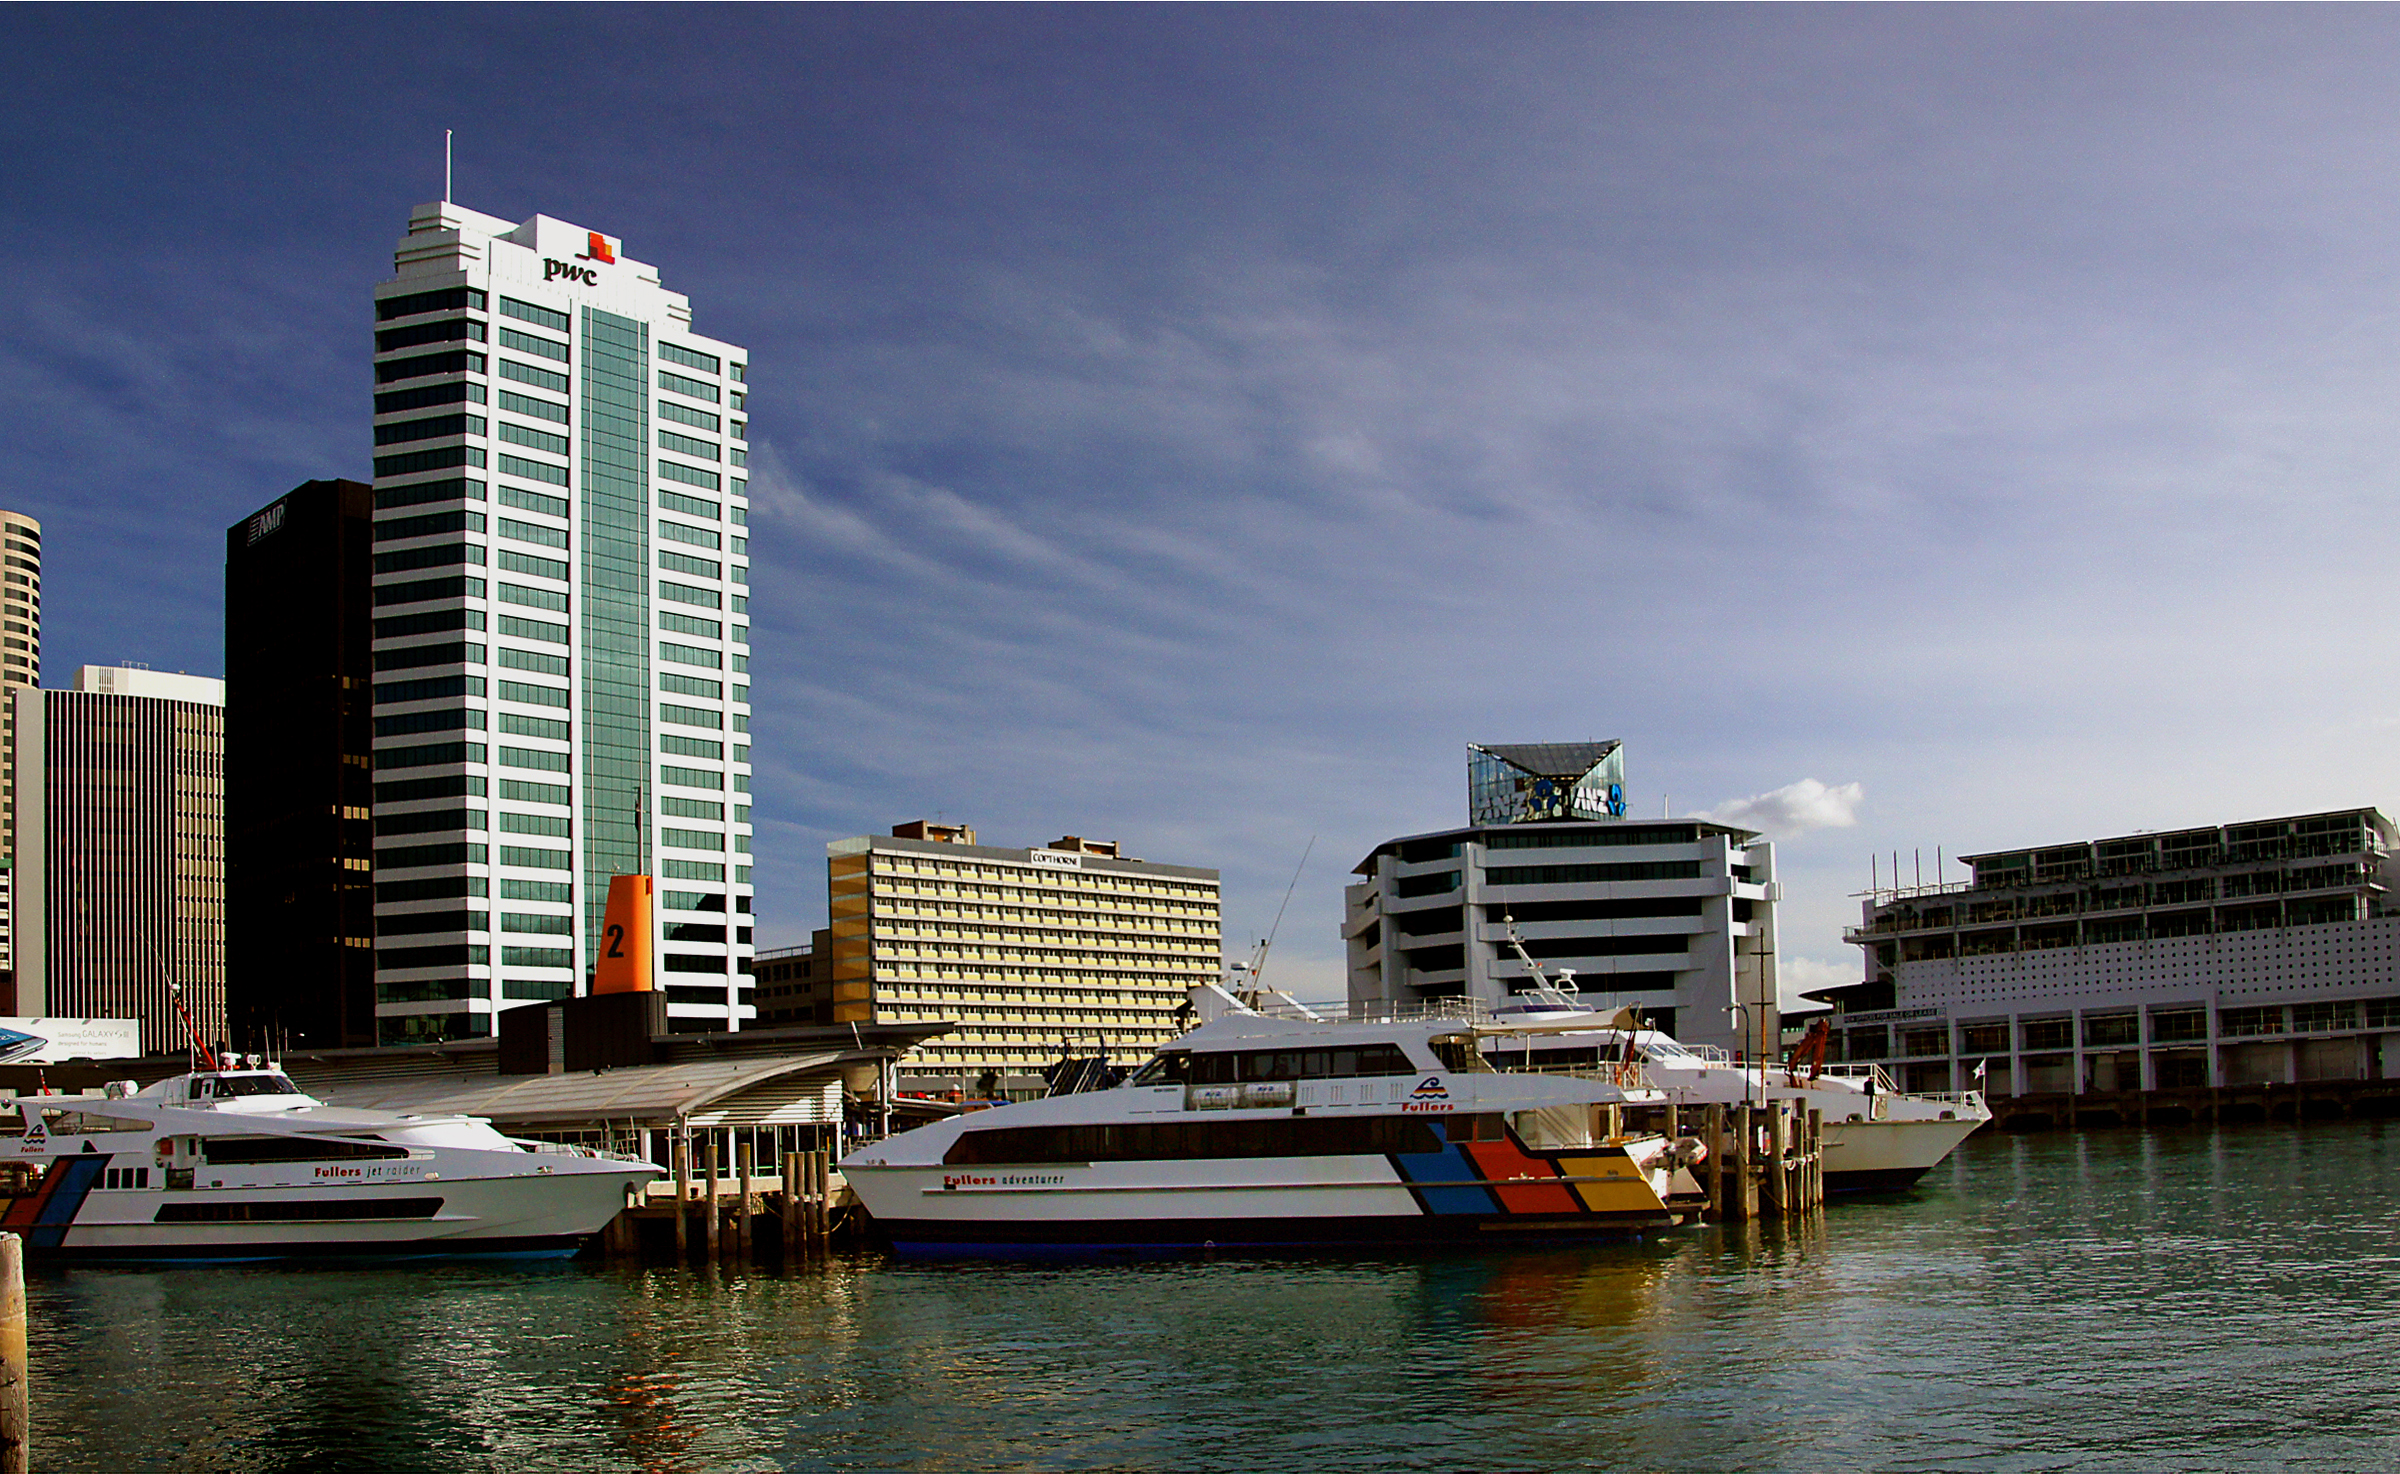
sea, dock, boat, skyline, city, skyscraper, cityscape, reflection, vehicle, harbor, harbour, marina, tower block, ferry, auckland, fullers, devonport, passenger ship